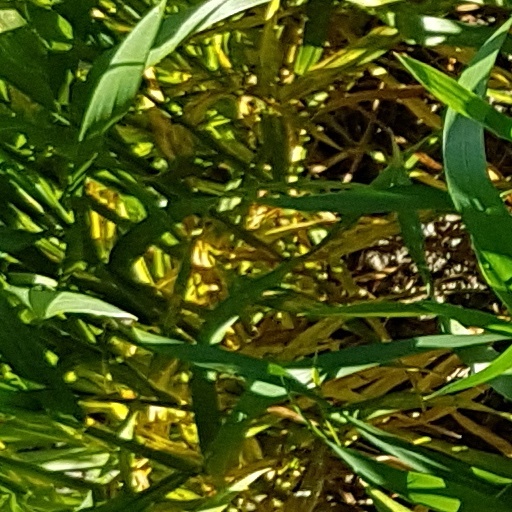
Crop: wheat